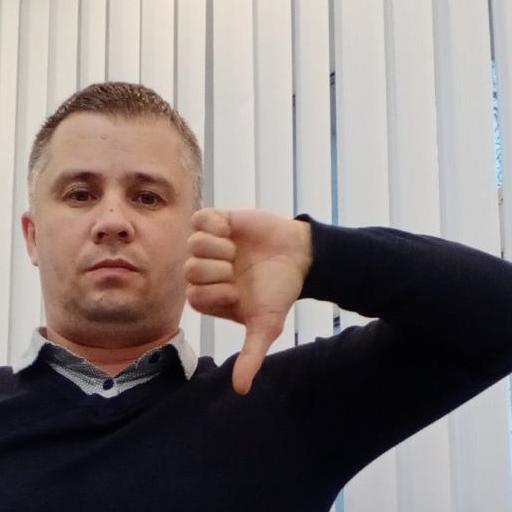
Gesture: dislike